Black Rock, Bridgeport

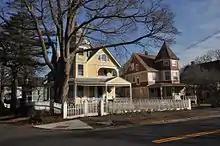
Queen Anne-style houses within the Black Rock Historic District

Black Rock maintains a leafy and seaside character which is typically viewed in stark contrast to the more industrial and urban character of Bridgeport as a whole. Despite this, the area is more affordable compared to many of the surrounding towns, partially due to the association of the neighborhood with Bridgeport.